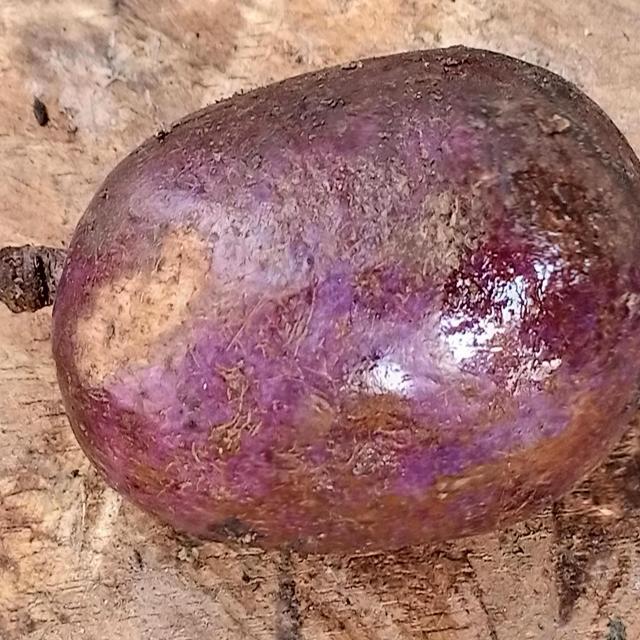
Plum grade: spotted